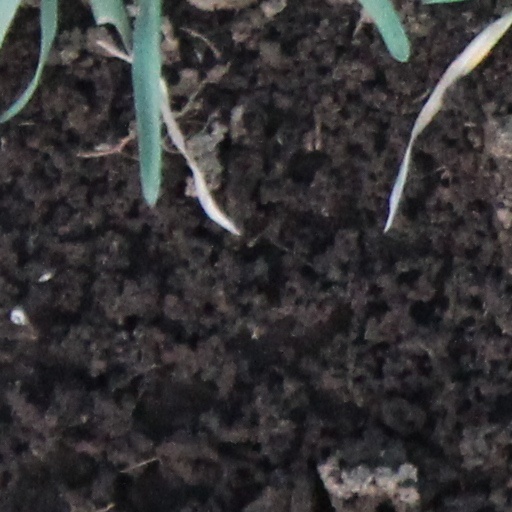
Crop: wheat